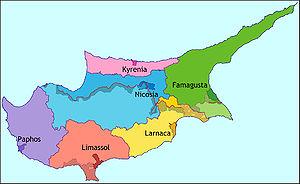
L’organisation territoriale de la République de Chypre distingue trois divisions administratives : les districts, les municipalités et les communautés.